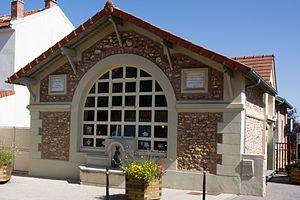
Villabé est une commune française située à trente et un kilomètres au sud-est de Paris dans le département de l’Essonne en région Île-de-France. Délimité au sud et à l'est par le dernier méandre de l'Essonne avant sa confluence avec la Seine, entre l'extrémité est du plateau agricole du Hurepoix et la vallée de la rivière, le territoire de la commune s'inscrit dans un paysage de transition qui a longtemps structuré l'activité humaine de ses habitants.